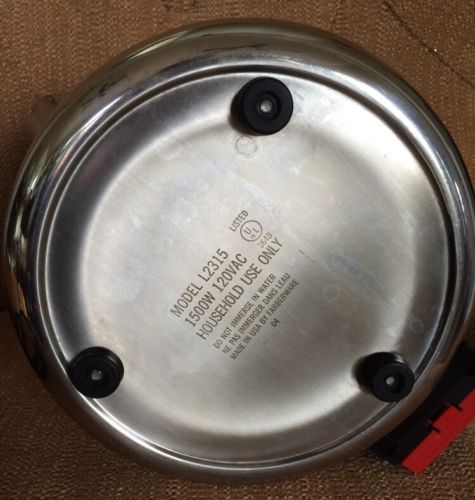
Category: kettle